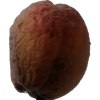
Label: peach